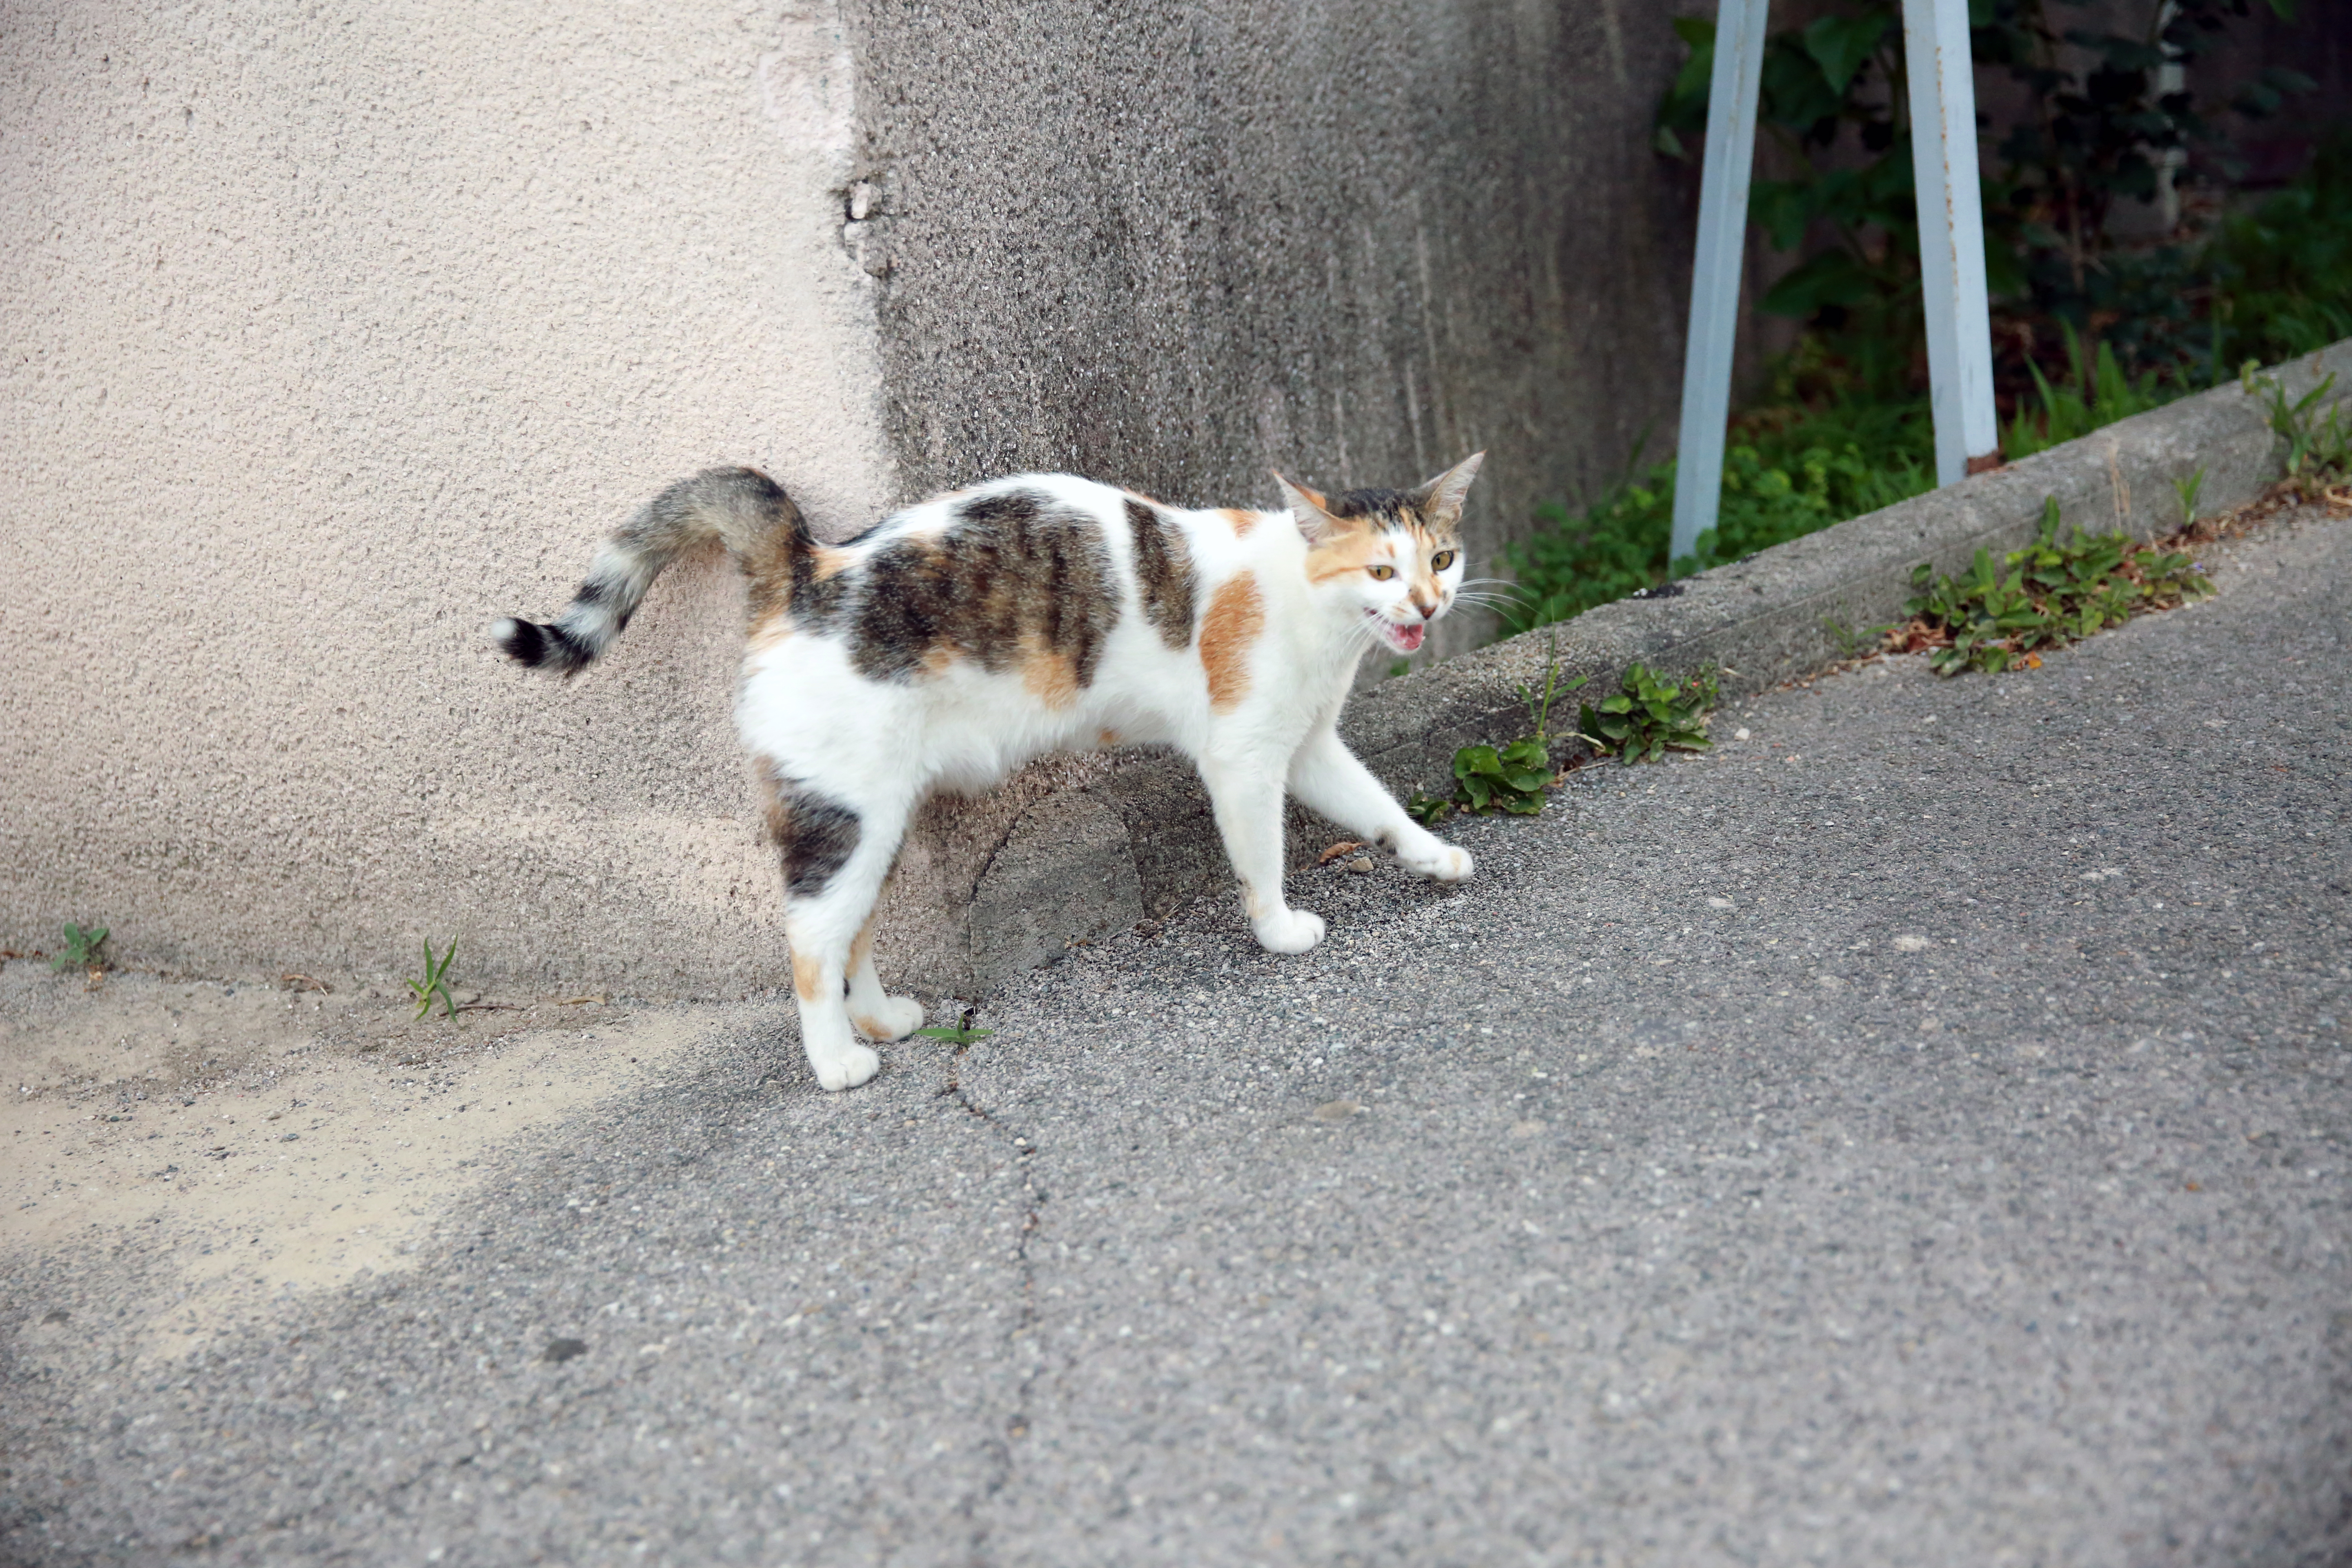
europe, cat, canon, mammal, cats, midi, vertebrate, chats, southfrance, sdfrankreich, zuidfrankrijk, mditerrane, chatte, tricolore, katzen, exterieur, provencealpesctedazur, bouchesdurhne, katzenschutz, katzenfreunde, calicot, aixenprovence, lambesc, attitude, miaulement, street dog, small to medium sized cats, cat like mammal, dog breed group